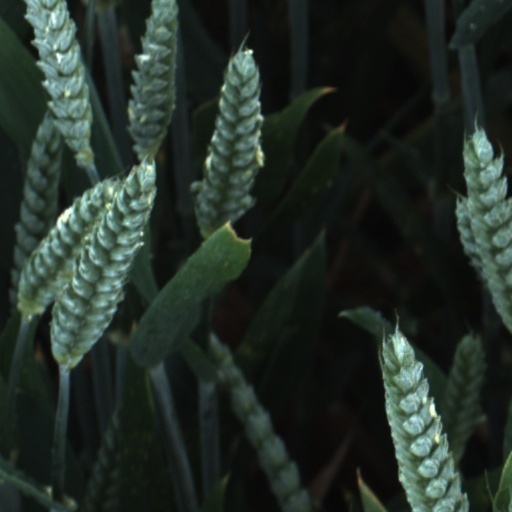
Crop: wheat